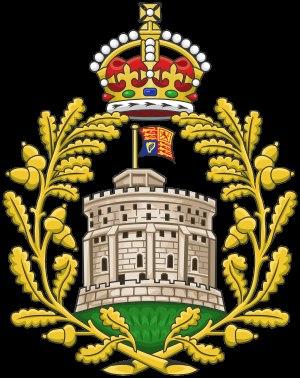
La maison Windsor est l'actuelle maison royale du Royaume-Uni de Grande-Bretagne et d'Irlande du Nord et des royaumes du Commonwealth.